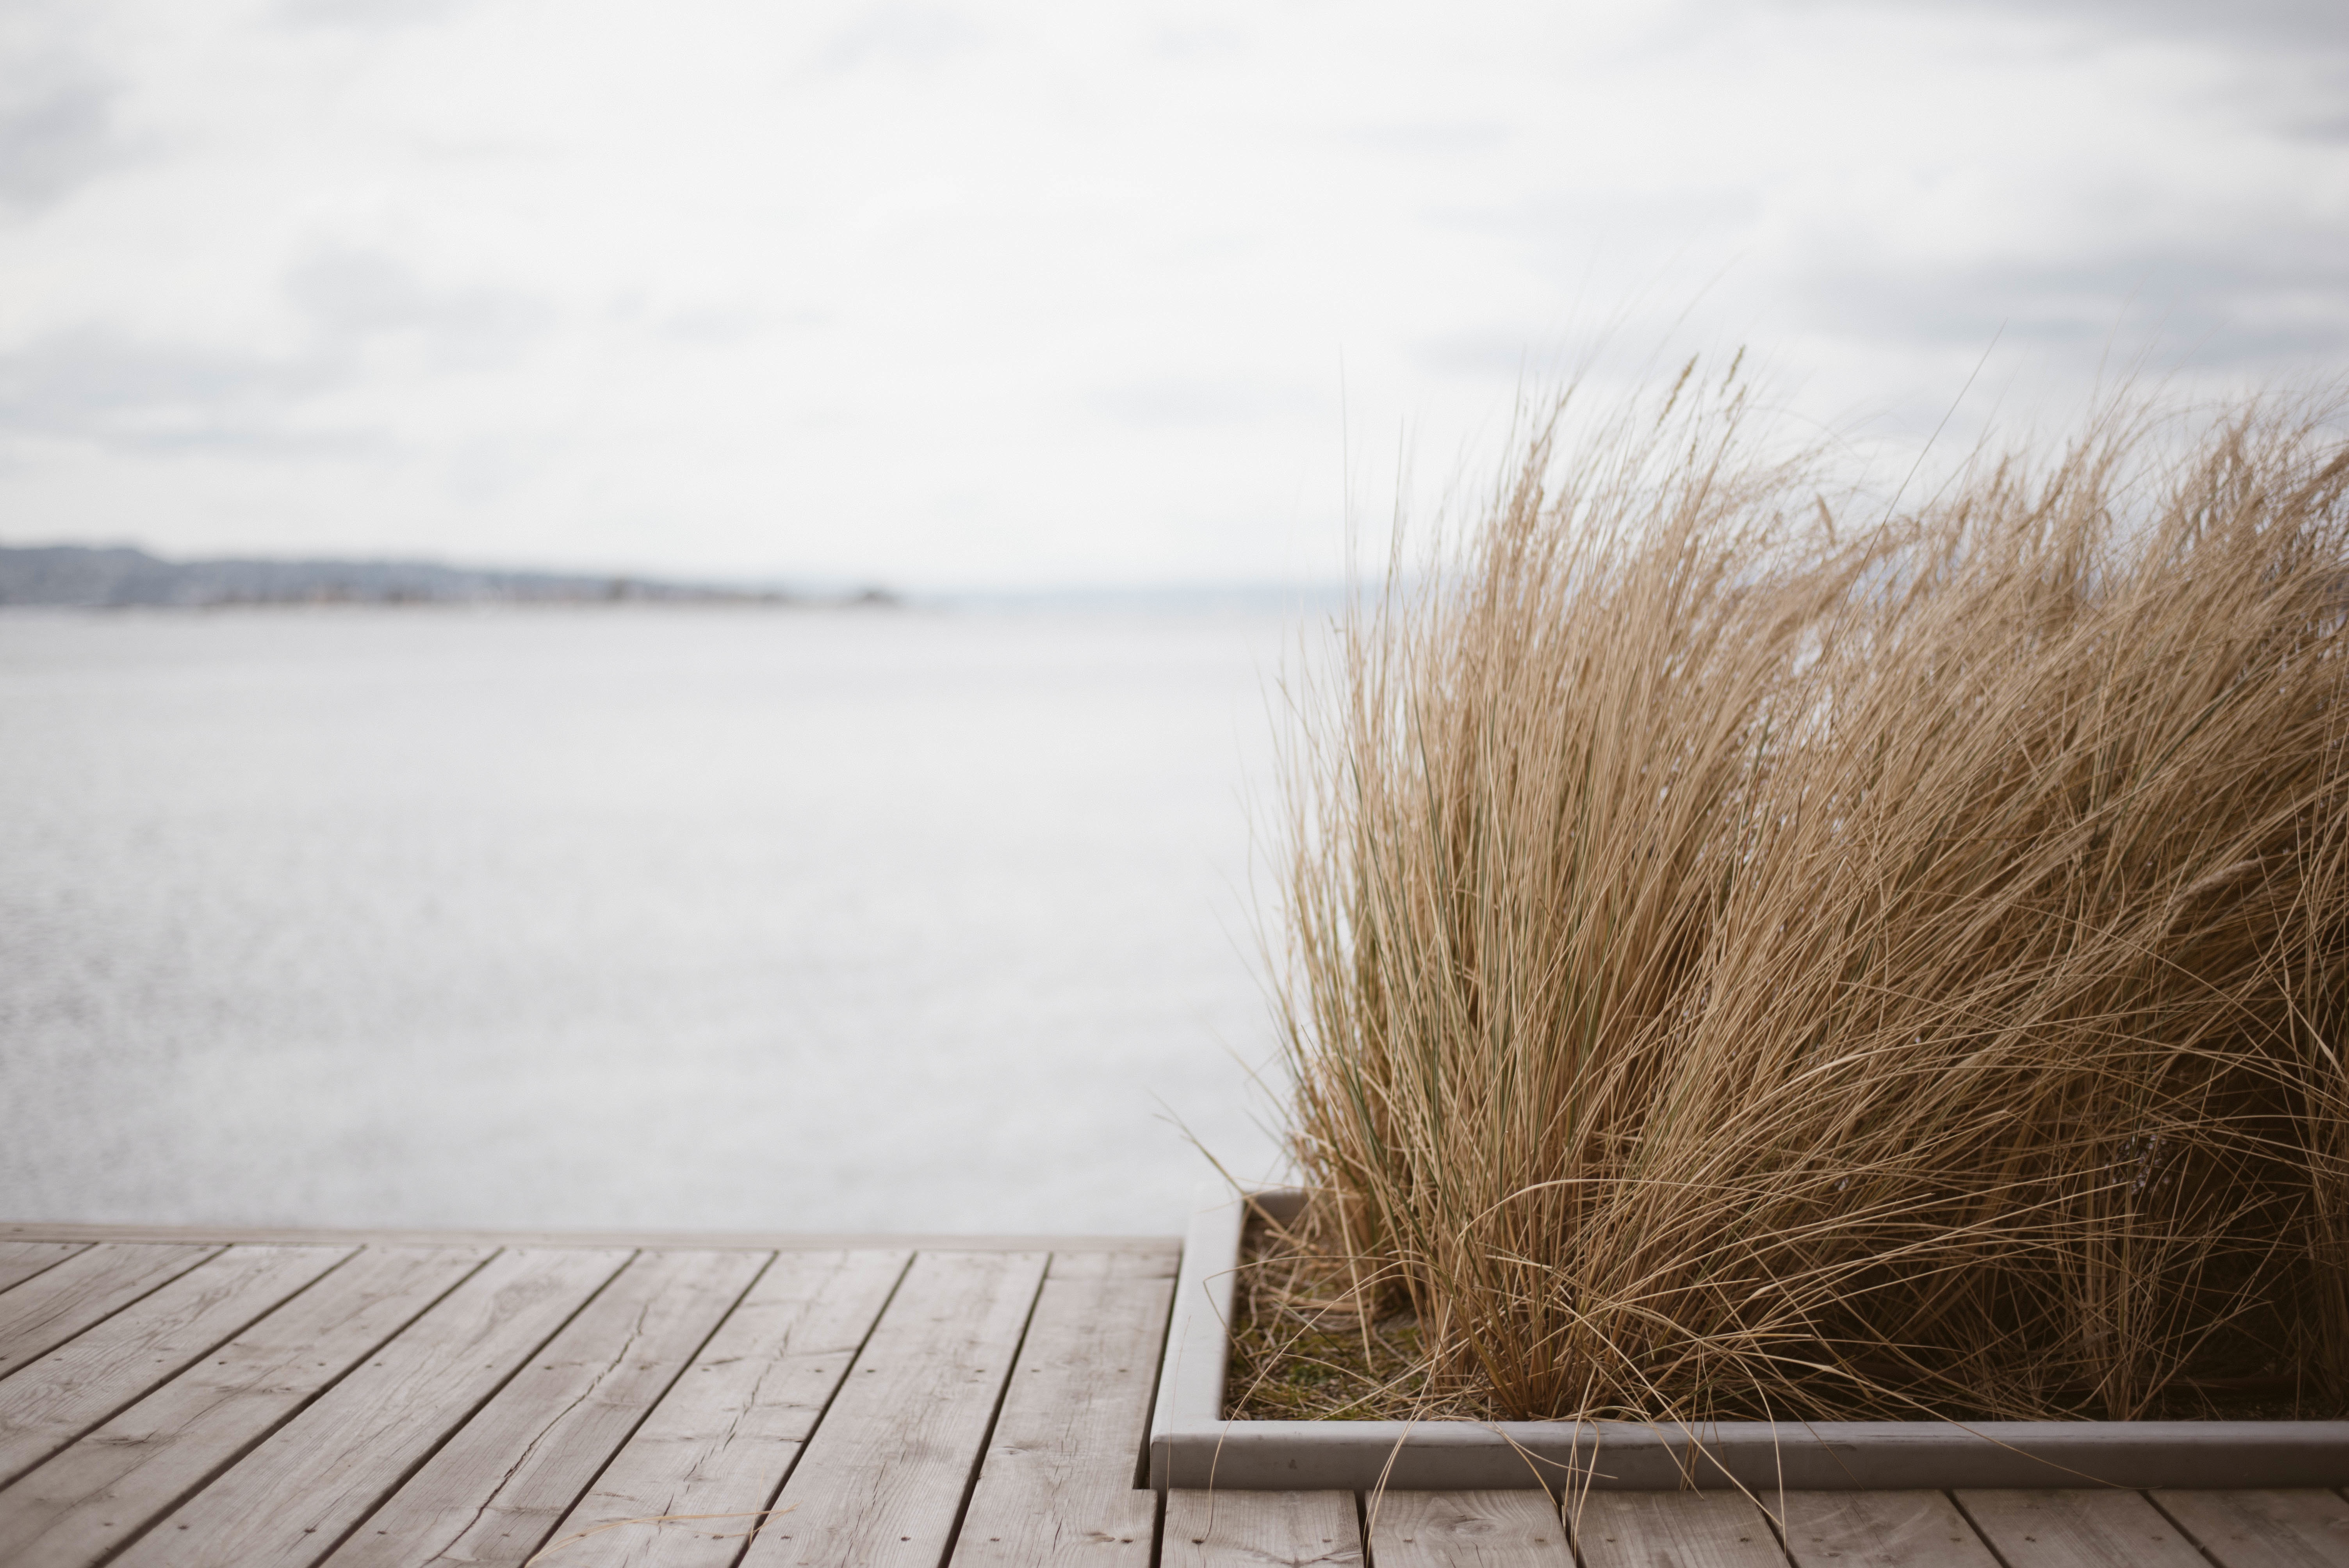
beach, sea, coast, tree, water, nature, grass, sand, ocean, horizon, wood, sunlight, morning, shore, season, grass family